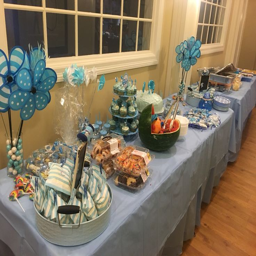
the dessert table at my sons baby shower .